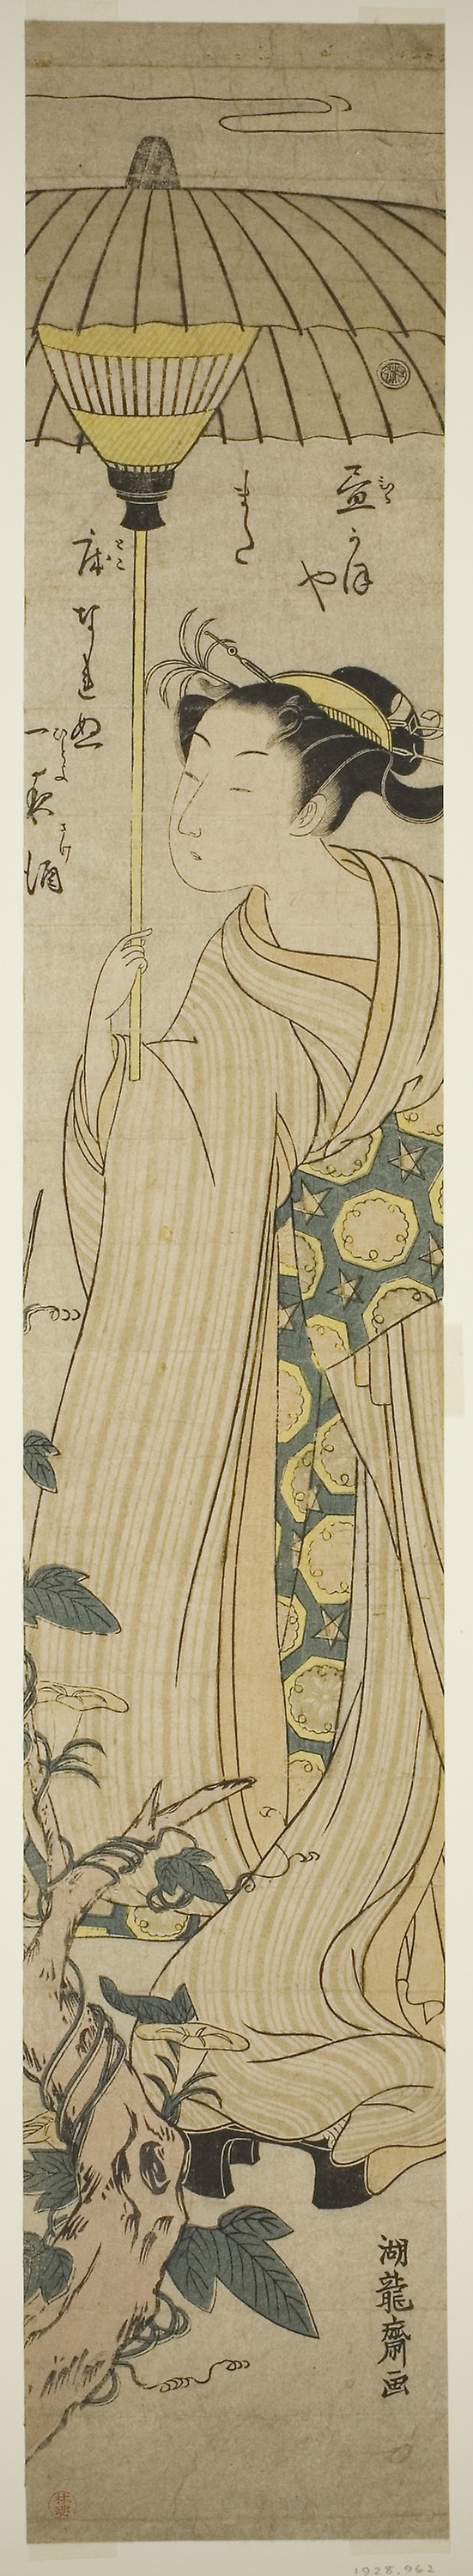
clothing, arm, dress, illustration, costume design, fashion illustration, pattern, long hair, art, plant, drawing, beige, fictional character, sleeve